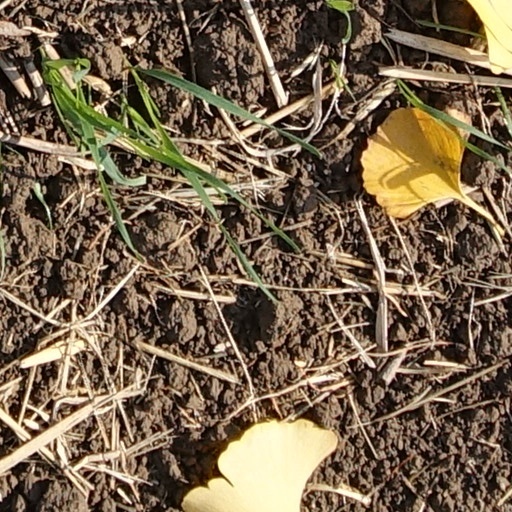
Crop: wheat